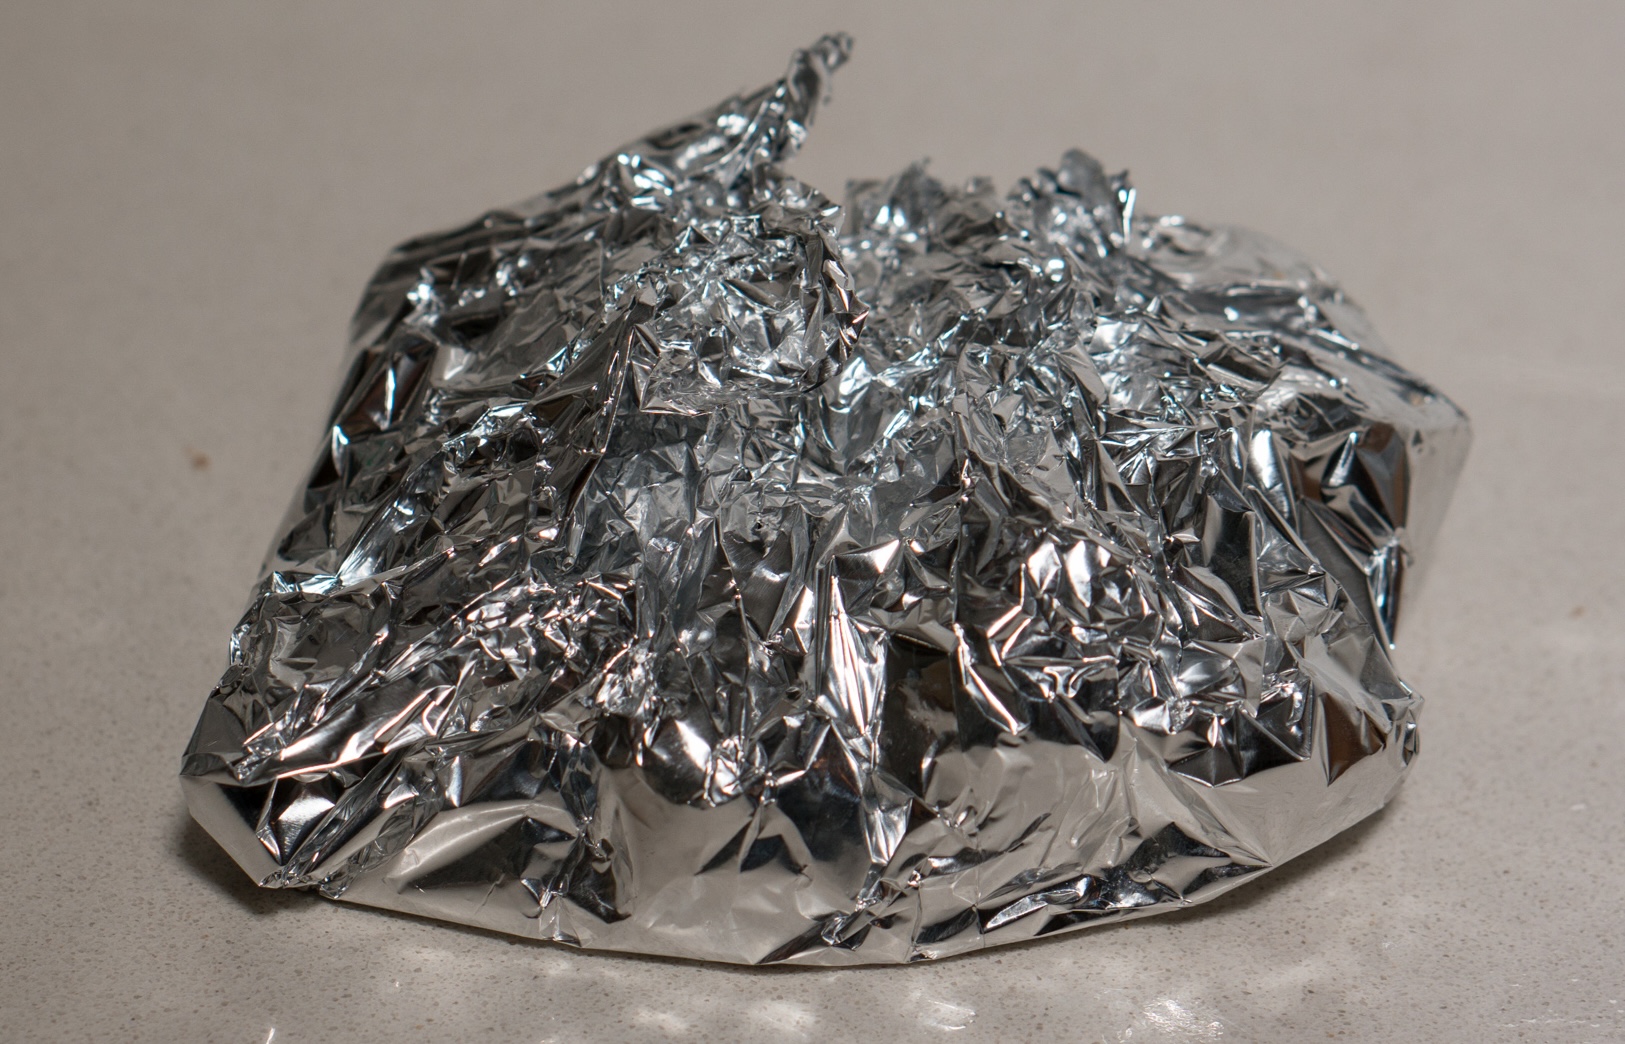
Label: metal